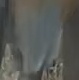
Face region: mouth_nostrils (mouth_chin_nostrils_and_profile)
Pain indicator: moderately_present